Murder of Chaim Weiss

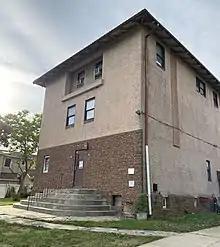
63 East Beech Street in Long Beach, New York, the site of the murder, as it appeared in 2021

The murder of Chaim Weiss, a 16-year-old student at the Torah High School yeshiva in Long Beach, New York, took place on November 1, 1986. Weiss was bludgeoned to death while sleeping in his dormitory room, with no motive or evidence being found except that his body and the crime scene were possibly tampered with.